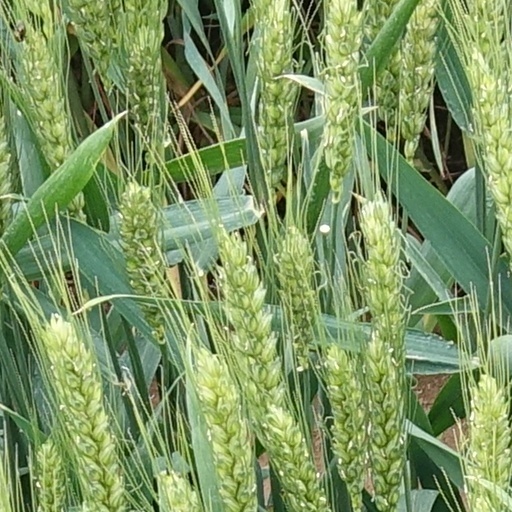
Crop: wheat